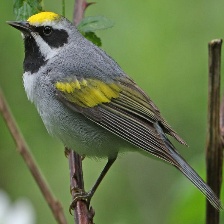
Species: GOLD WING WARBLER
Scientific name: VERMIVORA CHRYSOPTERA